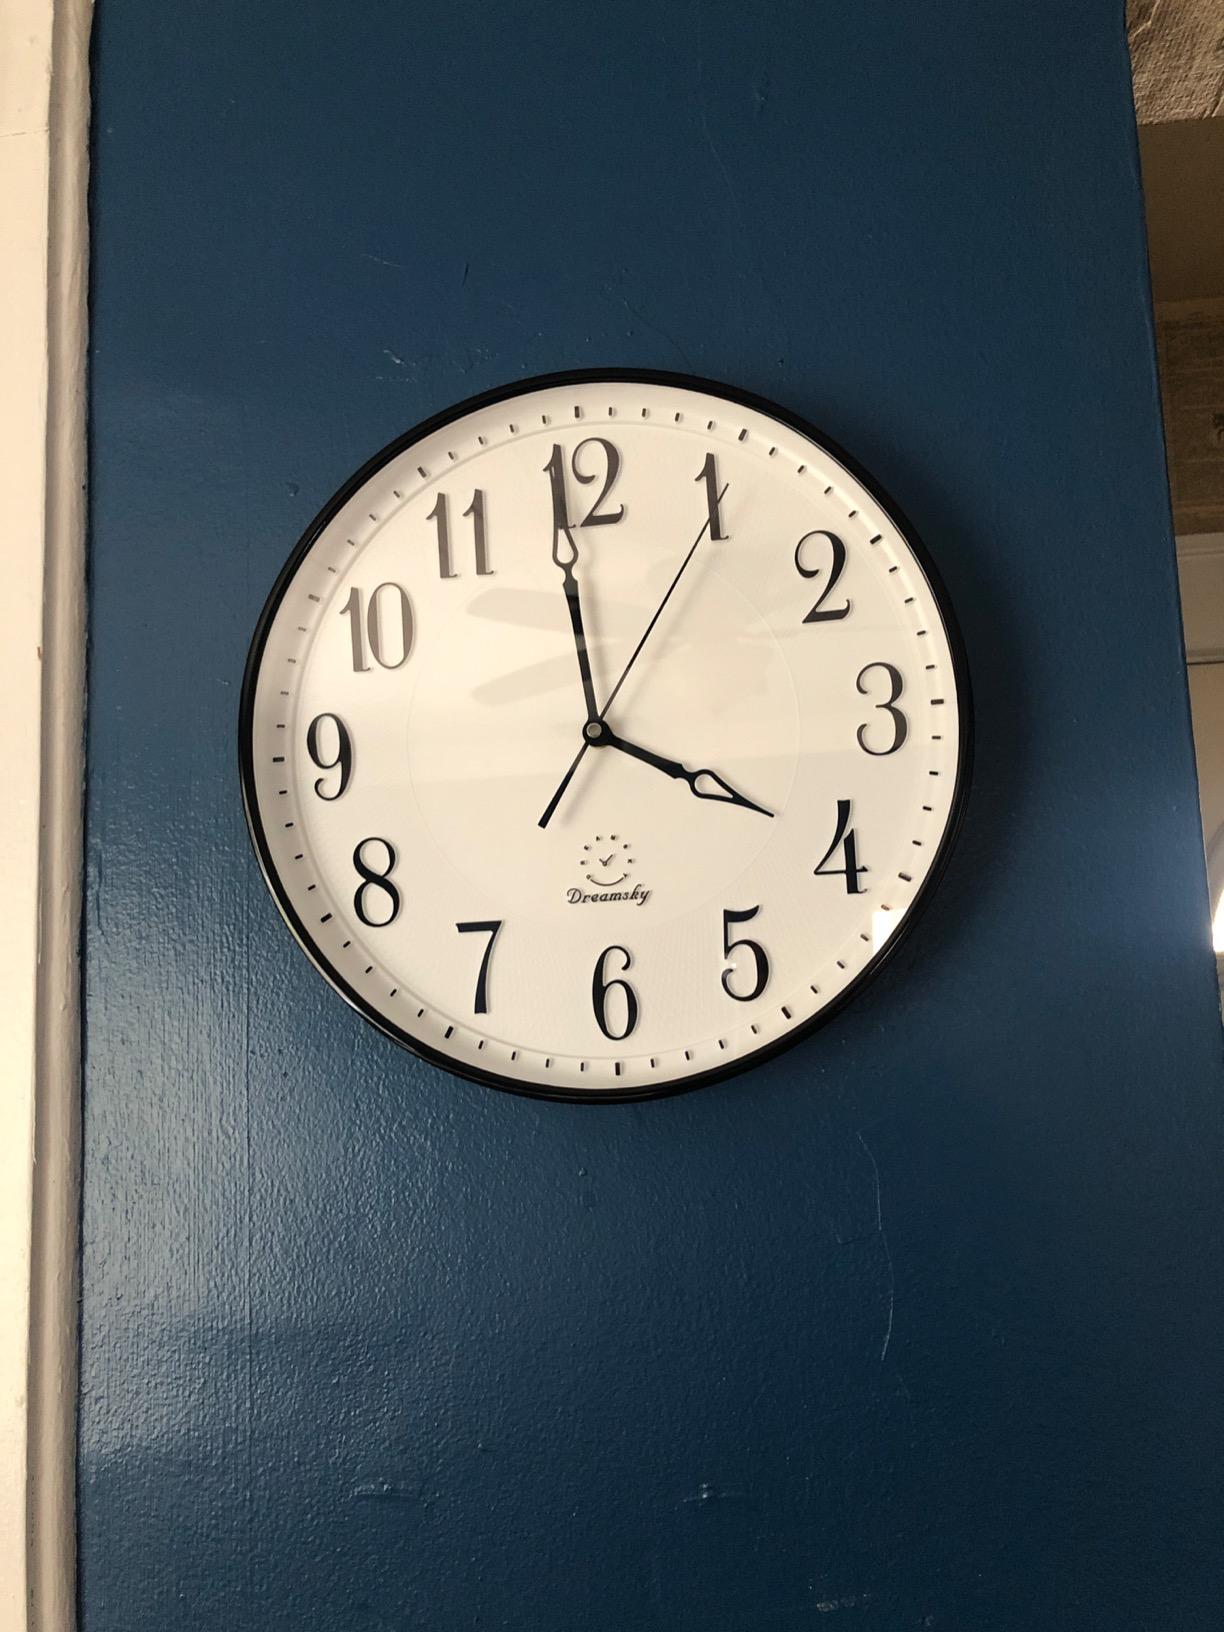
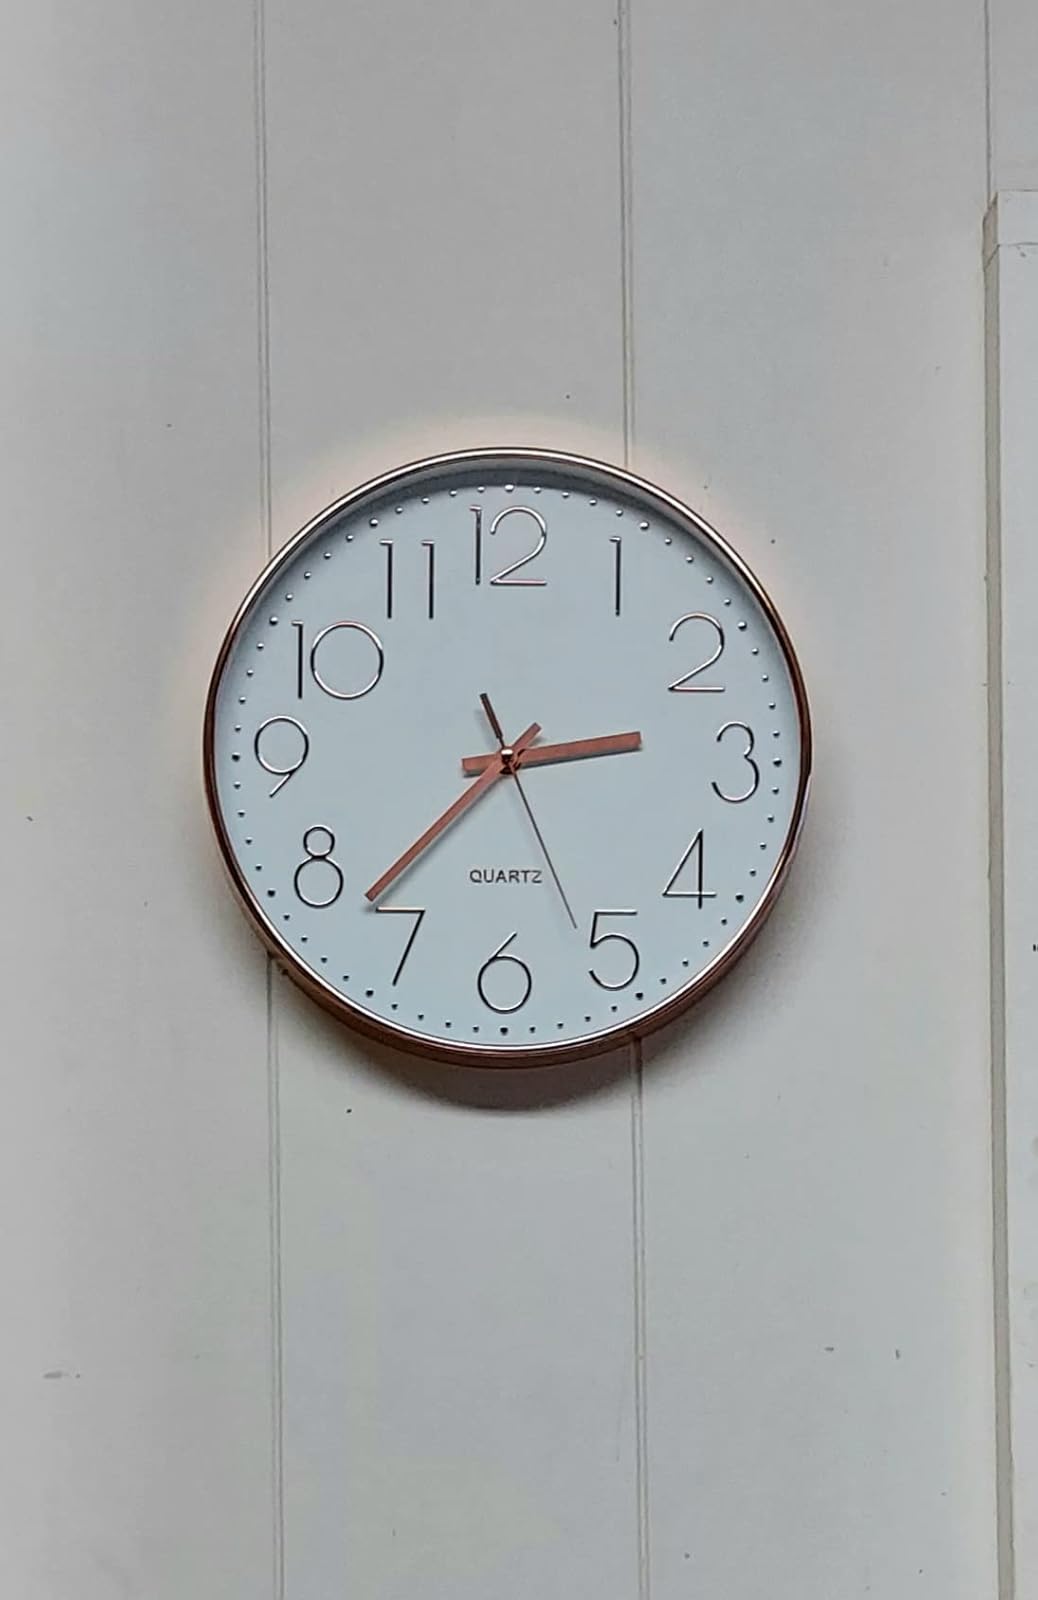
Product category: clock
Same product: no